James Erskine, 6th Earl of Buchan

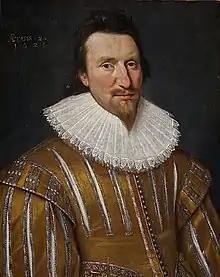

He married Mary Douglas, 6th Countess of Buchan, daughter and heiress of James Douglas, 5th Earl of Buchan, and assumed the title of Earl of Buchan. This title was confirmed by a royal charter, dated 22 March 1617, the countess resigning her rights in his favour, and he was allowed the possession and exercise of all honours, dignities, and precedence of former earls of Buchan. A decree of the court of session, 25 July 1628, restored to Buchan and his wife the precedency over the earls of Eglinton, Montrose, Cassilis, Caithness, and Glencairn, which had been claimed by them, and granted by a former decree in 1606. On the accession of Charles I, Buchan became one of the lords of the bedchamber.